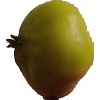
Label: Apple Red Yellow 2